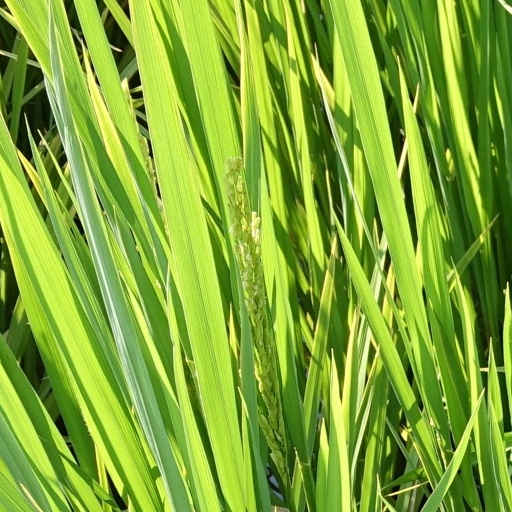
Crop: rice